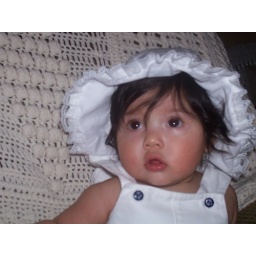
spring 2006 home layla in chair with white hat looking up